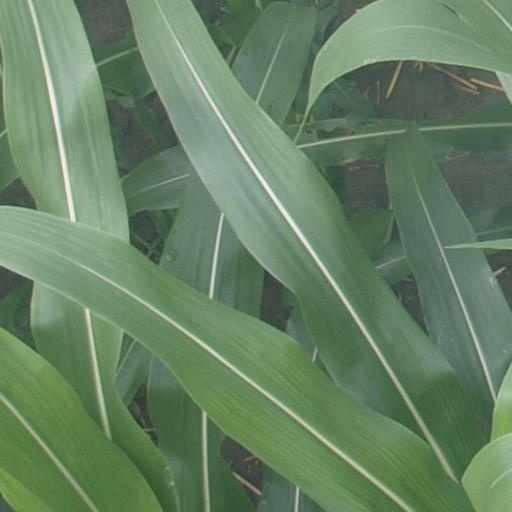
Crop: maize; corn